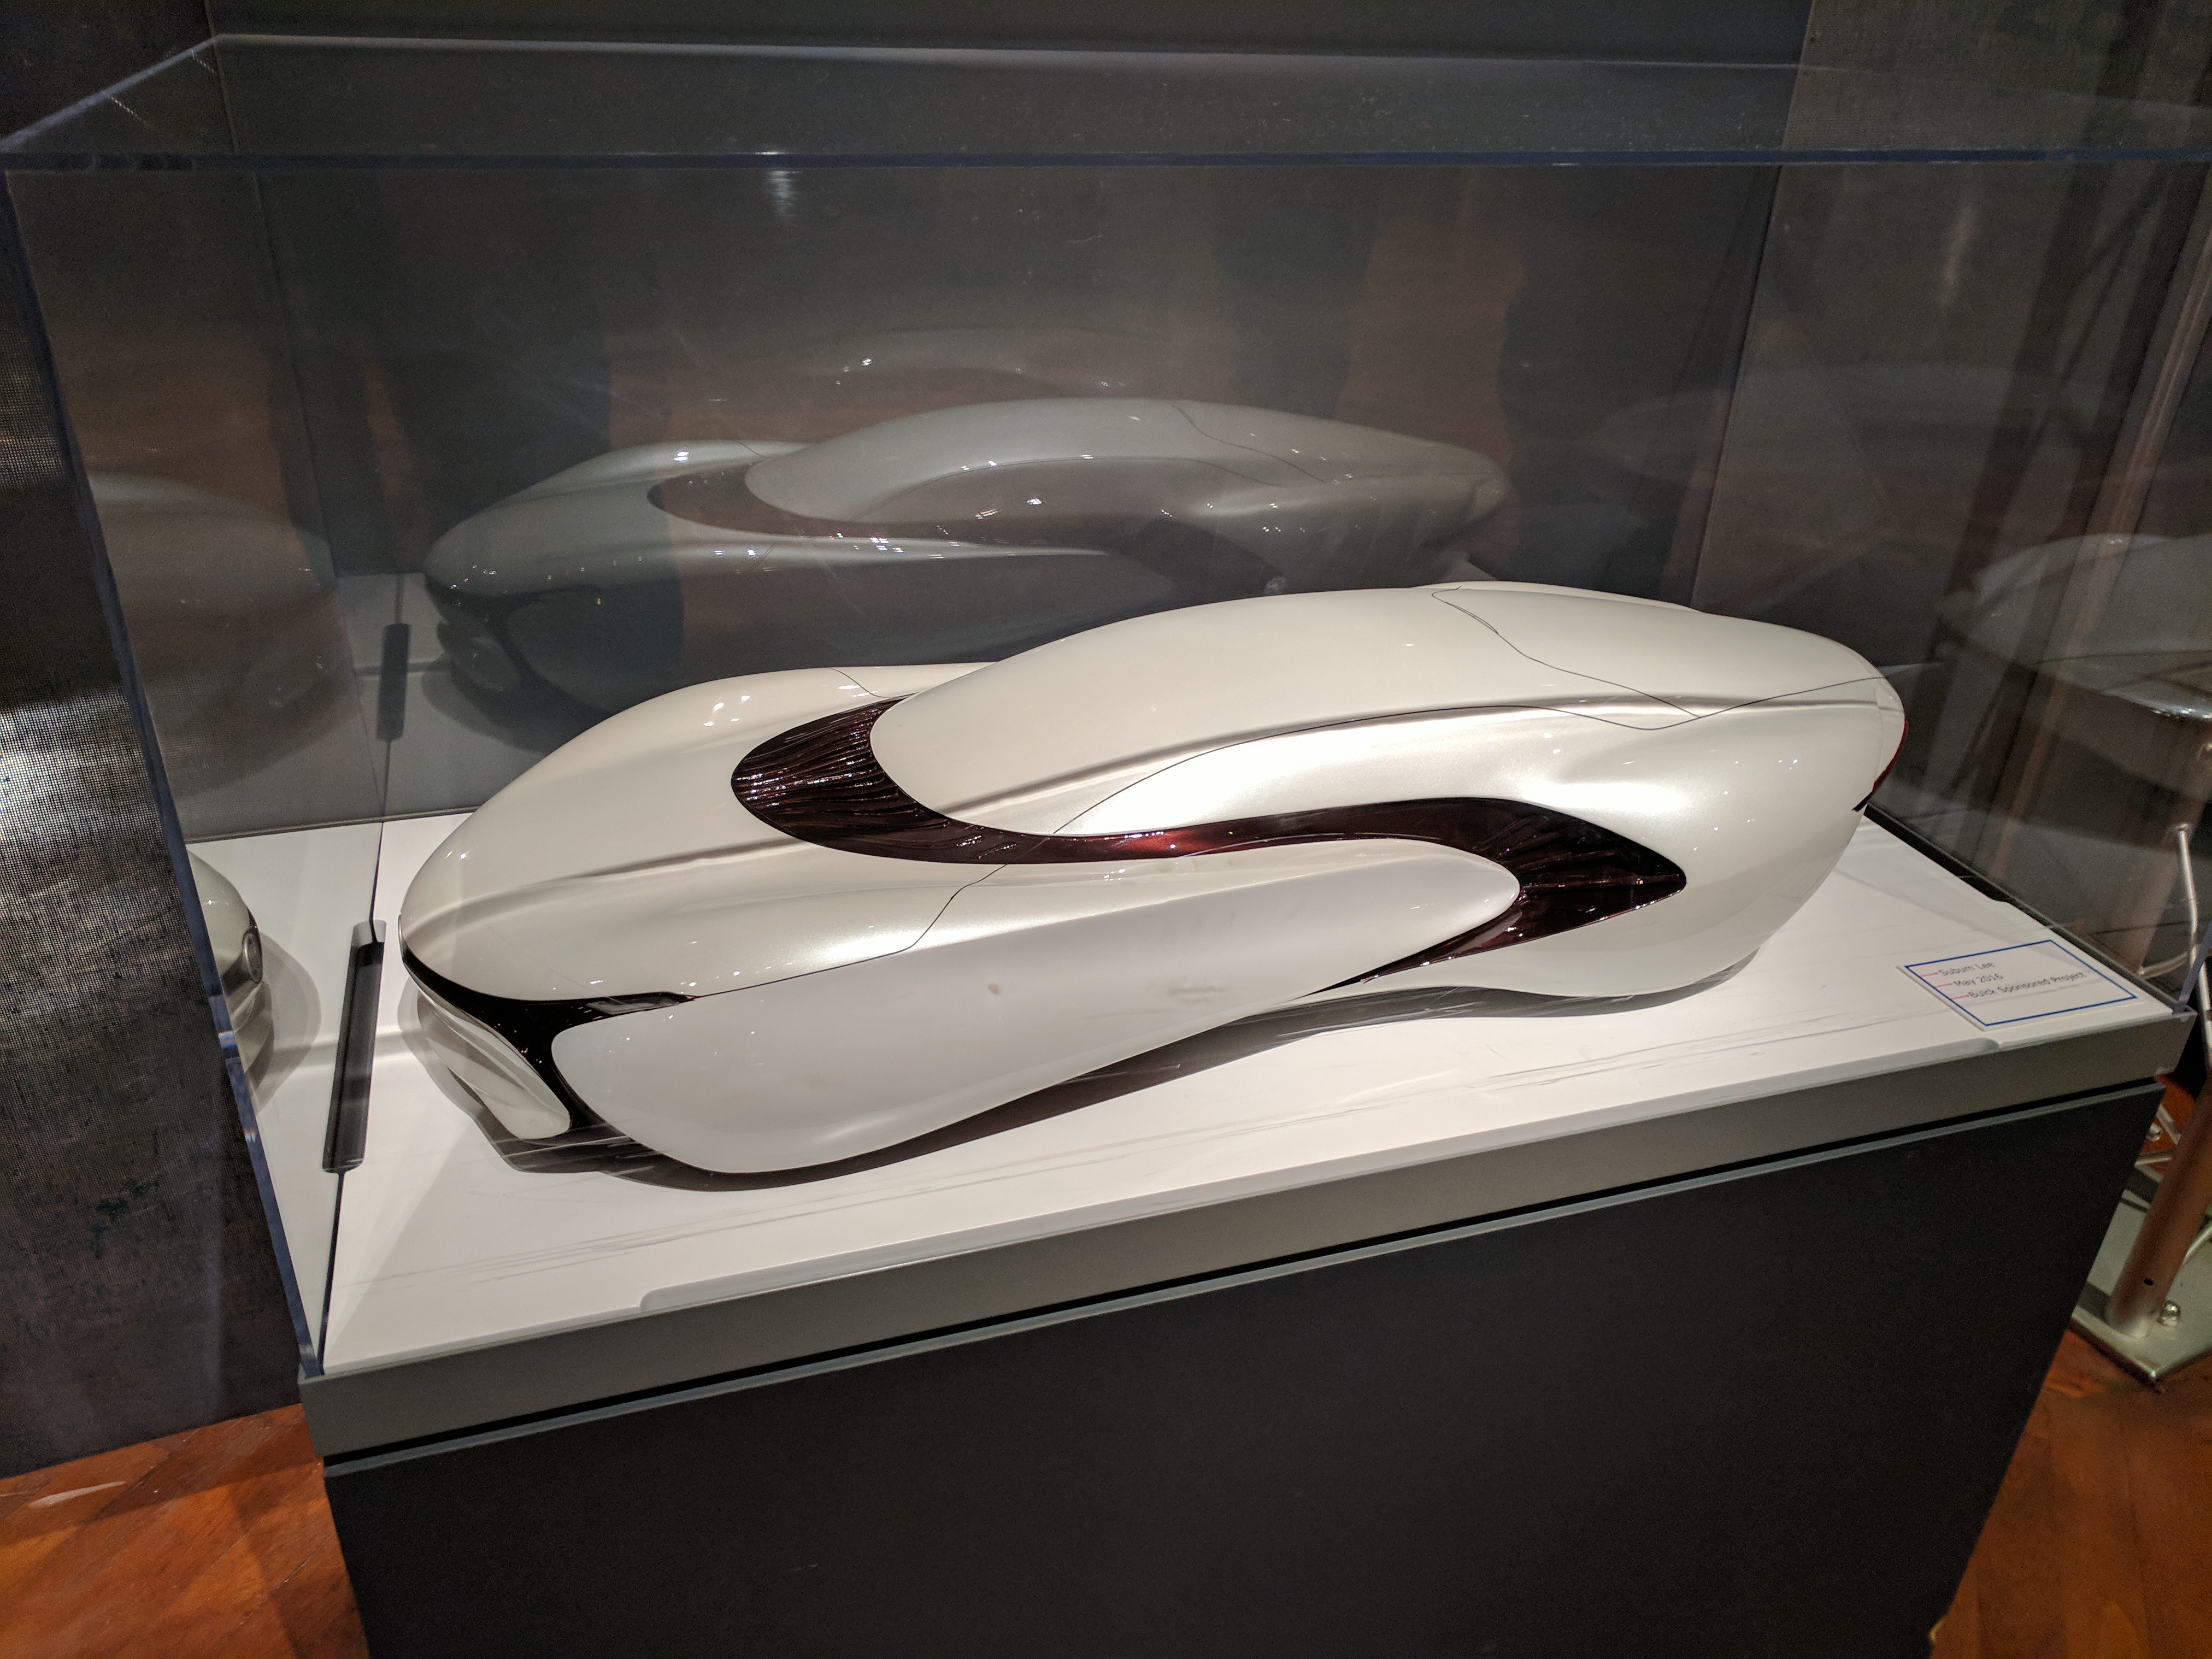
ford, museum, car, cars, auto, automobile, automobiles, machine, machines, automotive design, mouse, design, technology, Material property, electronic device, architecture, table, input device